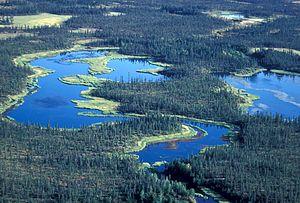
Le conflit du bois d'œuvre est un différend à la fois politique et commercial qui oppose le Canada aux États-Unis sur le prix du bois d'œuvre produit au Canada et vendu aux États-Unis. Pour l'administration américaine, qui se rend aux arguments avancés par sa propre industrie, le Canada et ses provinces subventionneraient trop fortement l'industrie du bois d'œuvre en octroyant aux compagnies forestières des droits de coupe trop bas. Cette « subvention déguisée » favoriserait le dumping et porterait préjudice à l'industrie du bois d'œuvre américaine.
Le Refuge faunique national de Koyukuk est une réserve faunique située en Alaska aux États-Unis. Son statut a été établi en 1980 par l'Alaska National Interest Lands Conservation Act.
La notion de trame bleue désigne généralement le réseau écologique et écopaysager constitué par les cours d'eau et les zones humides adjacentes ou en dépendant.